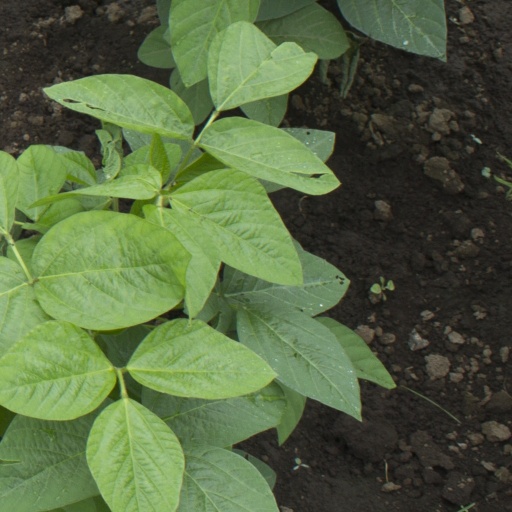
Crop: soybean